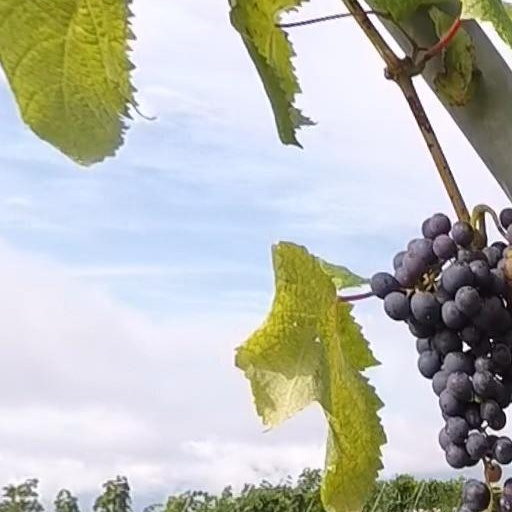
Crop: grape